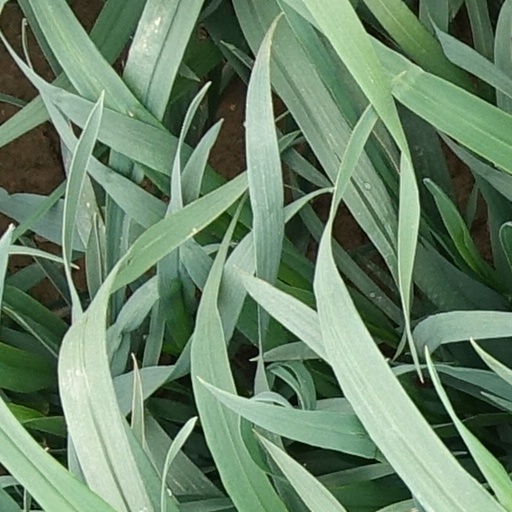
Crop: wheat